Liberty (sternwheeler)

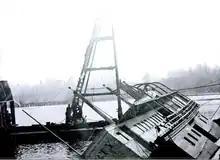
"Liberty" sunk, at Bandon, Oregon, 1907

On April 19, 1907, when "Liberty" was tied up to a dock at Bandon, a water line had been run on to the boat to fill up the boat's water supply to generate steam for the boiler. Someone left the water line running overnight, which swamped and sank the "Liberty." The boat remained on the bottom until April 23, when the Bandon life-saving crew was able to use barges to raise the vessel's deck above the surface of the water. The hull was then pumped out, repairs were effected, and the steamer was able to return to service. "Liberty" was back in running condition no later than July 7, 1907.